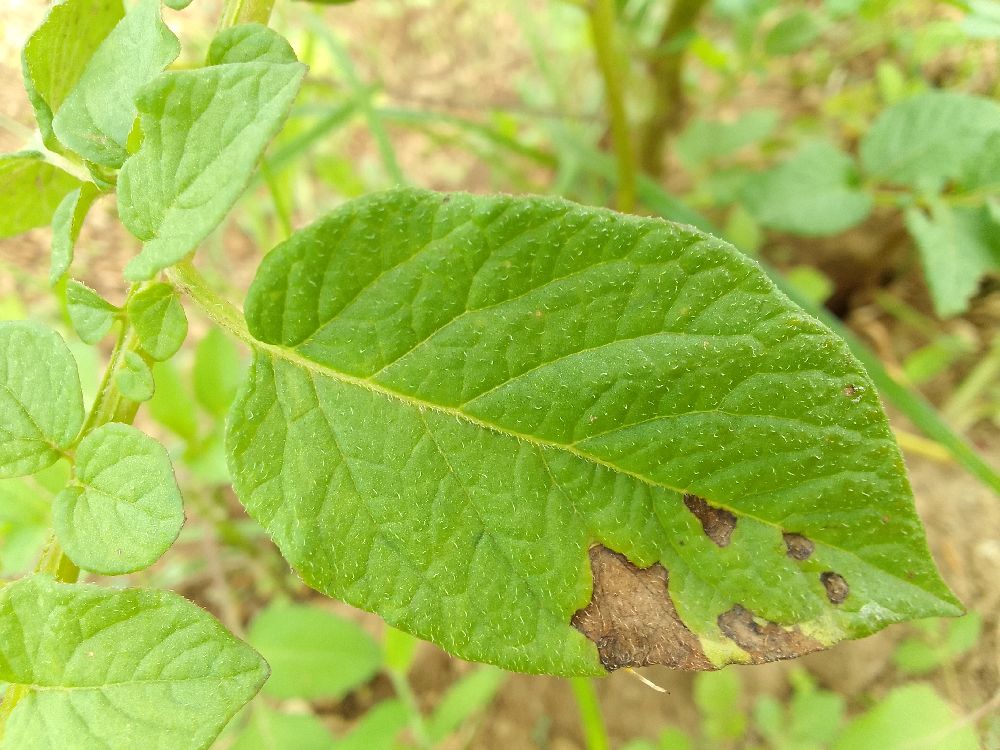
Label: Late blight